Rita Hayworth

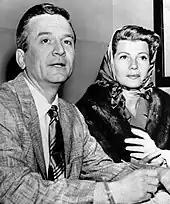
James Hill and Hayworth obtaining their marriage license in Santa Monica, 1958

Hayworth began a relationship with film producer James Hill, whom she went on to marry on February 2, 1958. He put her in one of her last major films, "Separate Tables". This film was popular and highly praised, although "The Harvard Lampoon" named her the worst actress of 1958 for her performance. On September 1, 1961, Hayworth filed for divorce, alleging extreme mental cruelty. Hill later wrote "Rita Hayworth: A Memoir", in which he suggested that their marriage collapsed because he wanted Hayworth to continue making movies, while she wanted them both to retire from Hollywood.